Darcy Hadfield

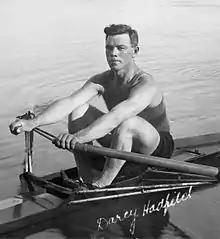
Darcy Hadfield c. 1920

After the war Hadfield competed at the Inter-Allied Games where he won the single sculls. The same year, 1919, he won the Kingswood Cup for single sculls at the 1919 Henley Regatta. He was then part of the first separate New Zealand Olympic team and was the only medallist.